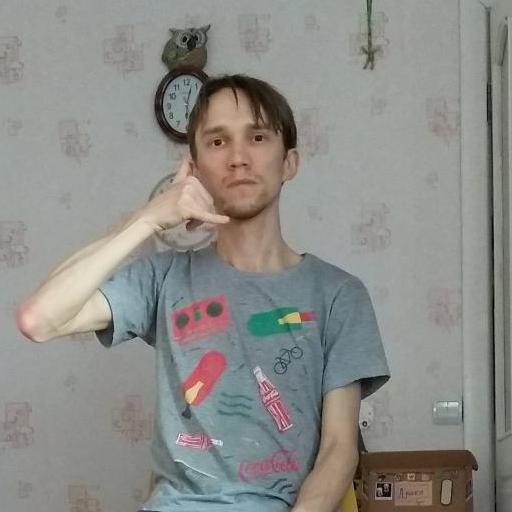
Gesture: call